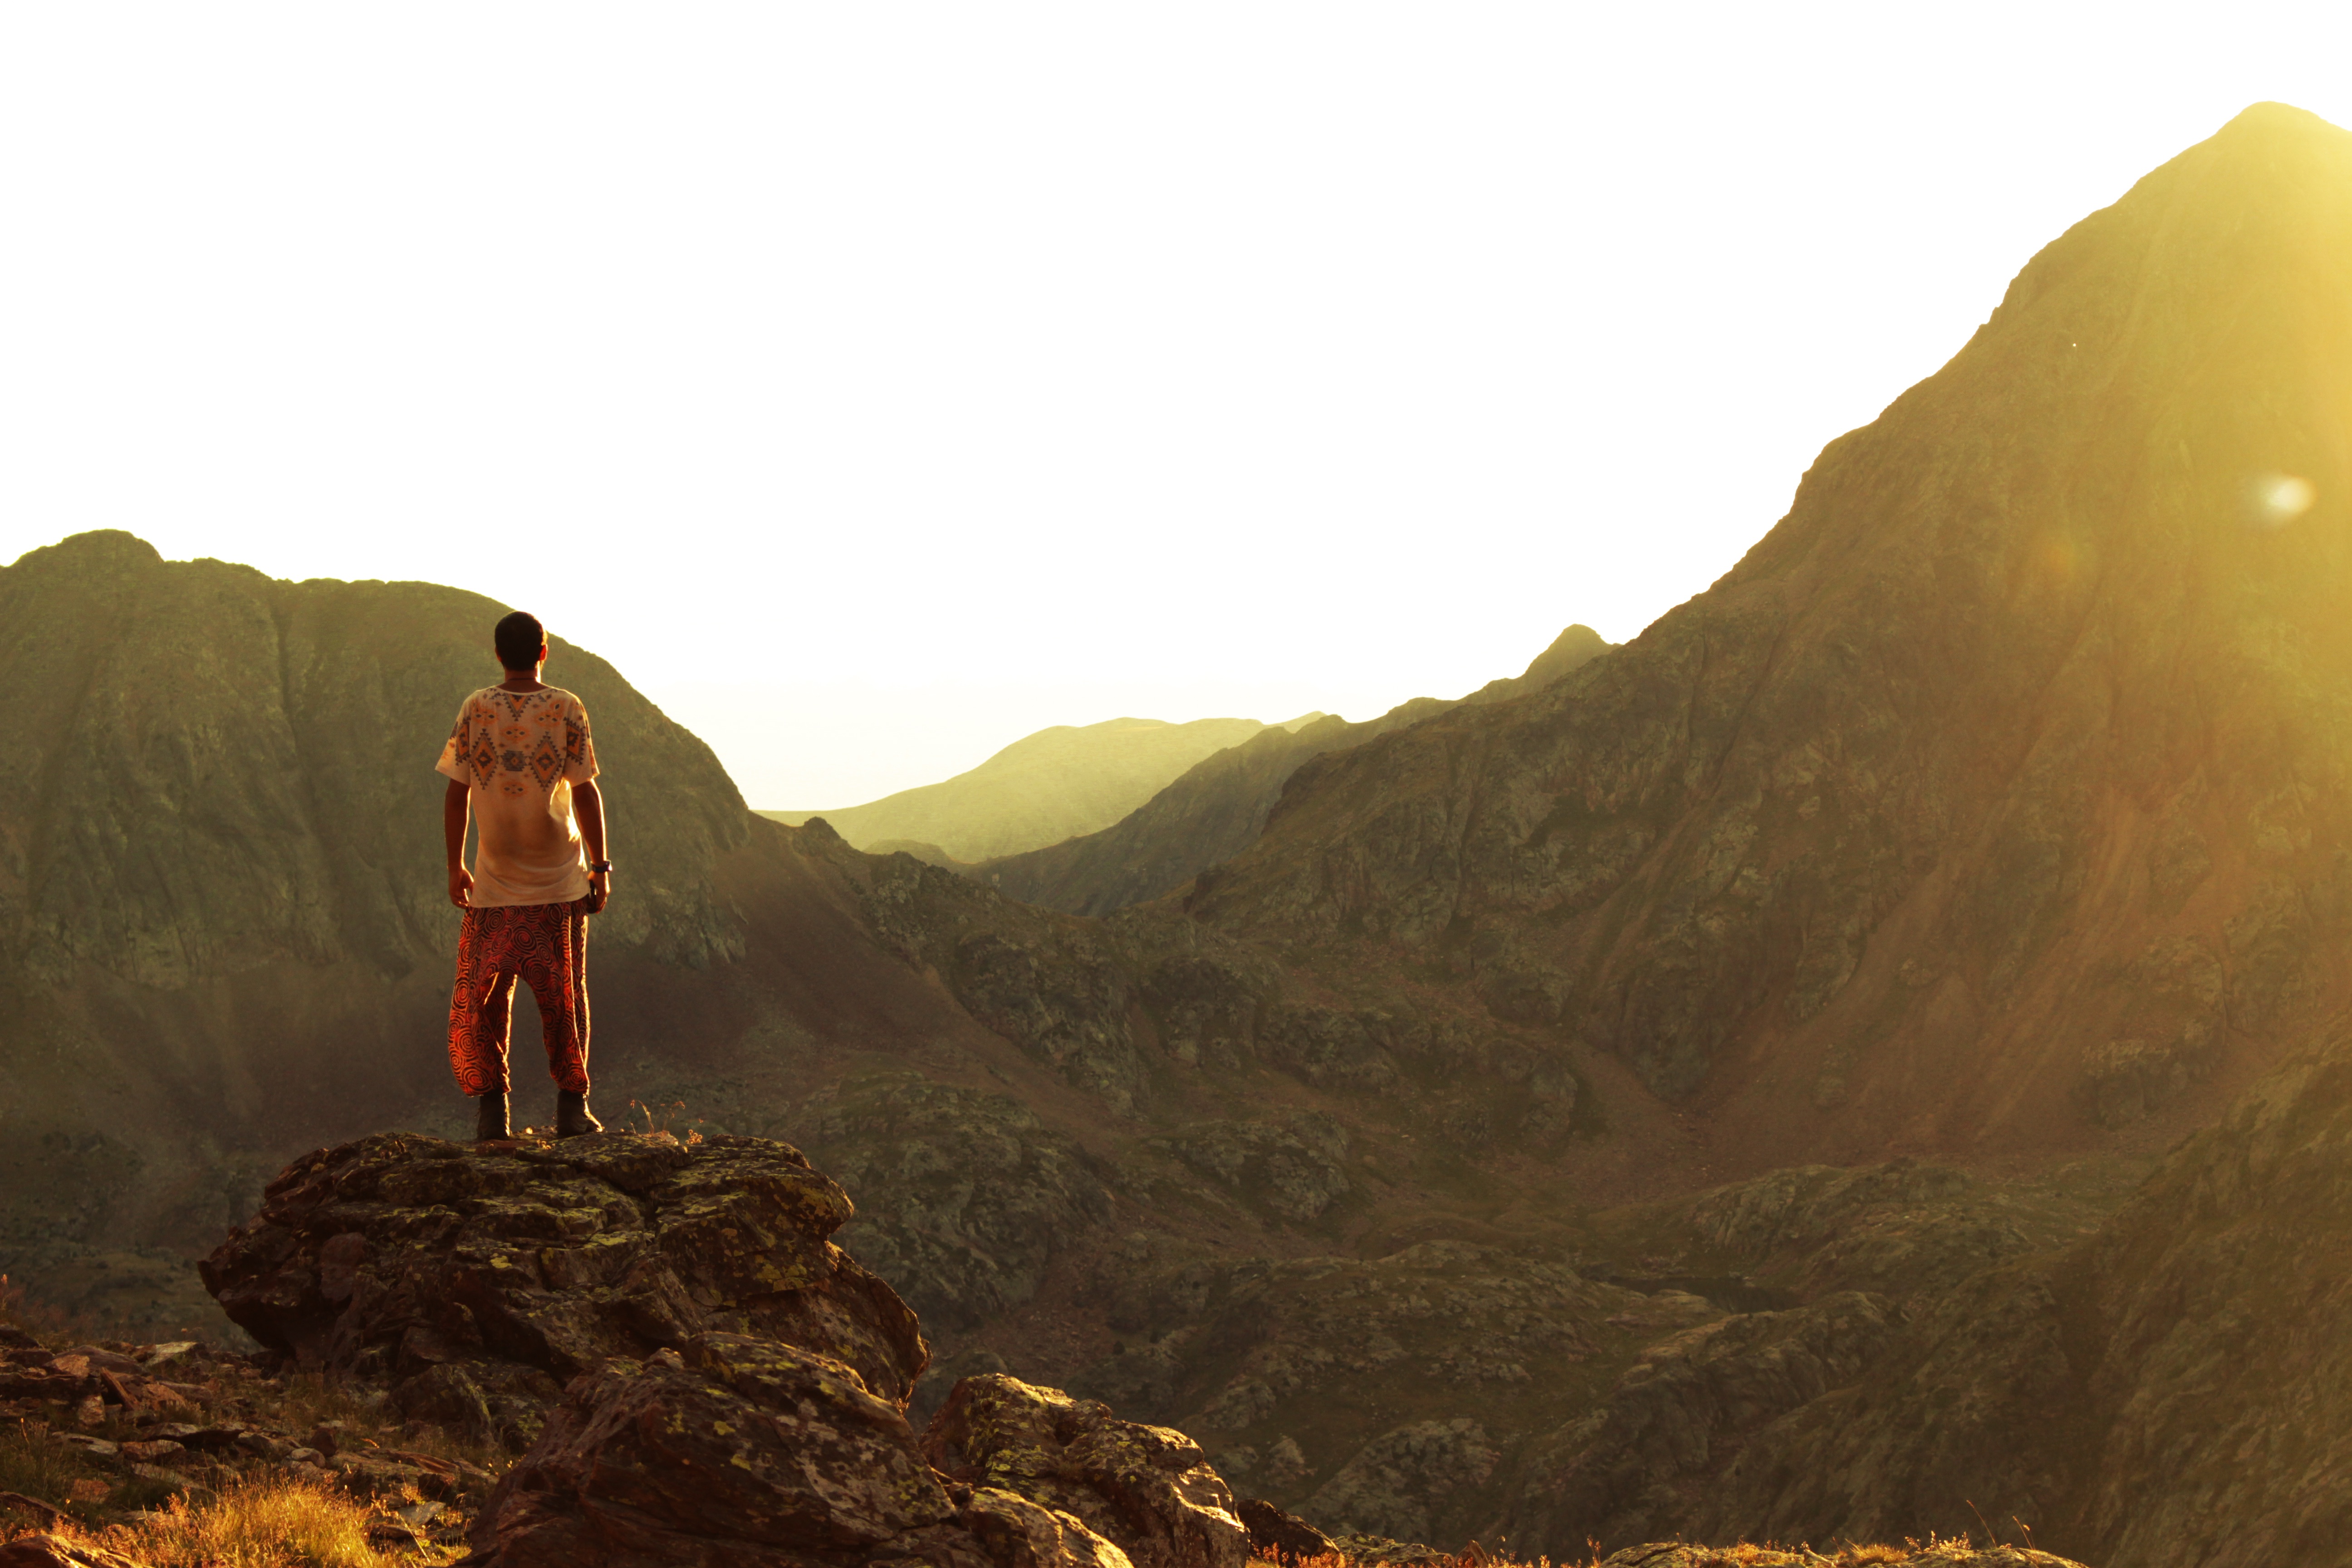
rock, mountain, adventure, mountain range, cliff, extreme sport, terrain, landform, mountainous landforms